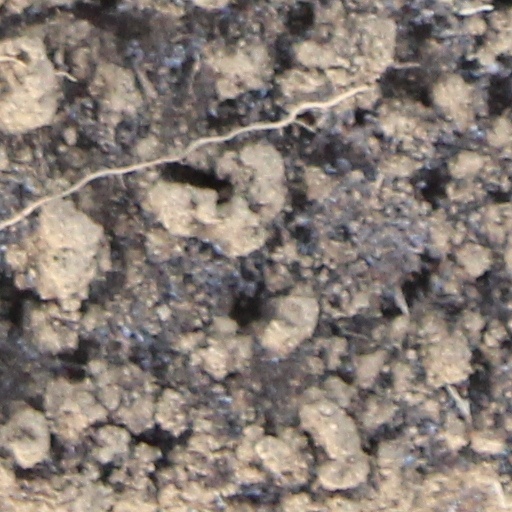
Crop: wheat